Perry Mason (2020 TV series)

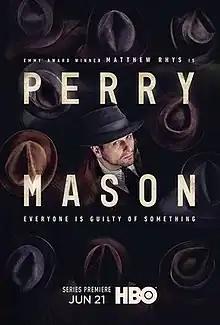
Poster for the first season

Perry Mason is an American historical drama television series created by Rolin Jones and Ron Fitzgerald for HBO. Based on the character of the same name by Erle Stanley Gardner, the series stars Matthew Rhys in the title role and premiered on June 21, 2020.